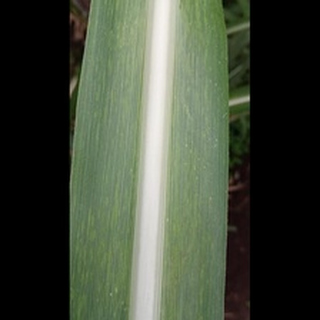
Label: sugarcane_mosaic